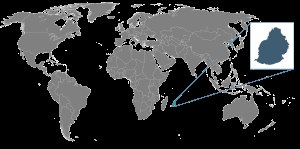
Dronte
Drontens tidligere udbredelse
Dronten er en uddød, ca. 1 m høj ikke-flyvende fugl fra Mauritius. Navnet Dodo, der af og til ses i oversatte tekster, kommer af et gammelt portugisisk ord: doudo = "sinke". Dronterne levede af frugter og nødder og byggede deres reder på jorden. Dronten var fuldstændig frygtløs over for mennesker og det gjorde den til et let bytte i sammenhæng med, at den ikke kunne flyve. Fuglen var udryddet allerede i 1681, og der findes ingen hele eksemplarer på museerne. De sørgelige rester af den sidste, udstoppede dronte fandtes på Ashmolean Museum i Oxford, men de måtte brændes i 1755.